Barbara Hall (editor)

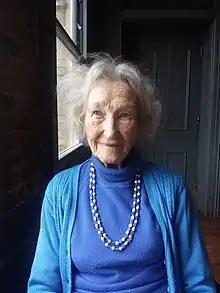
Barbara Hall MBE aged 95

Barbara Hall MBE (3 February 1923 – 18 April 2022) was an English crossword compiler, advice columnist and writer. From the early 1980s until her retirement in 2010 she was the Crossword Puzzles Editor for the "Sunday Times". In a career spanning seven decades, she edited, created and set puzzles for t"he Daily Mail", "The Yorkshire Post", "The Sunday Times" and "The Observer", as well as many other newspapers, making her Britain's longest serving crossword compiler.